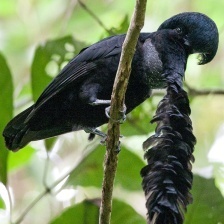
Species: UMBRELLA BIRD
Scientific name: CEPHALOPTERUS